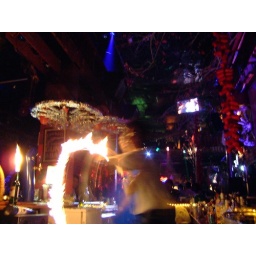
This is in an awful bar in Hanoi - the barman is showing off with a bottle of Malibu set alight.